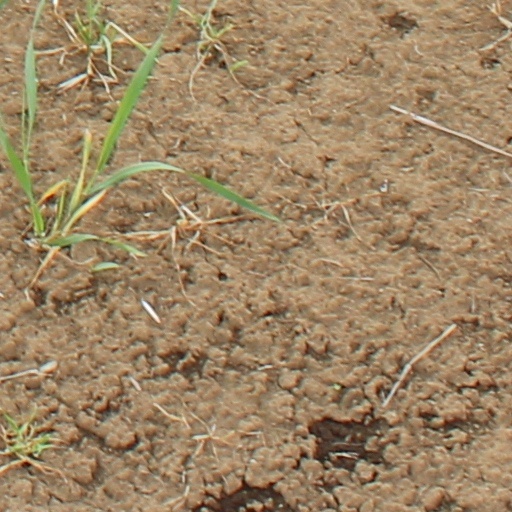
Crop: wheat